An Introduction to Animals and Political Theory

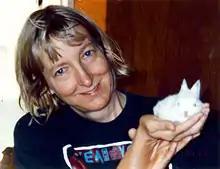
Cochrane considers but rejects the arguments of Carol J. Adams "(pictured)" that the oppression of women and of animals is linked through the cultural practice of meat-eating.

Cochrane considers feminism, the final tradition he examines, in chapter seven. As with Marxism, there are historical links between feminism and animal liberation. Cochrane considers the putative interrelatedness, posited by some feminist theorists, of the oppression of animals and women, but denies that the liberation of animals and women are necessarily interdependent. He suggests that there are four ways that this relationship could be grounded. The first is an idea taken from theorists drawing upon ecofeminism, like Josephine Donovan. This is the claim that the domination of women and animals are both due to a patriarchal elevation of the "rational" over the "natural". The second is Carol J. Adams's argument that the connection of meat-eating and masculinity serves to oppress both women and animals, meaning that the liberation of both depends upon the end of meat-eating. The third is that, as identified by Adams and Catharine MacKinnon, women and animals are linked and oppressed by linguistic norms. For example, women might be called "cow", "bitch" or "dog", which serves to denigrate both woman and animals. The fourth is the way that both animals and women are objectified, treated as mere things to be used towards the ends of others. Cochrane argues that women are not irrational, though animals are less rational than humans, meaning that the oppression and liberation of the two groups may differ. He challenges Adams's claims about meat by envisioning a vegetarian but misogynistic society on the one hand and a society where the genders are equal but meat continues to be eaten on the other. He challenges the claims about language by observing that some animal-based insults are gender-neutral (for example, "rat", "pig", "sheep"), and some slurs to women (for example, "witch", "jezebel", "whore") are unrelated to animals. Concerning objectification, Cochrane notes that women are not considered property under the law, though animals are. This makes their respective objectification importantly different. Next, the author rebuts five criticisms of reason-based approaches—epitomised, for Cochrane, by Singer and Regan—to animal liberation from thinkers supportive of feminist care-based approaches, before outlining and rejecting an emotionally driven, care-based approach to animal justice.